Ibn Butlan

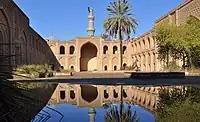

Ibn Buṭlān was the favourite student of ibn al-Ṭayyib, a Church of the East leader, priest, and polymath, at al-ʿAḍudī Hospital. He taught him about philosophy and medicine. He instructed him in the works of Galen, Aristotle, and Hippocrates – additionally in those of Porphyry, Themistius, Pedanius Dioscorides, and more contemporary Arab physicians like ibn al-Khammār, Ibn Zurʿa, and Ḥunayn ibn Isḥāq. He also was educated about practical medical procedures in line with a new experimentation-based medical learning approach proposed by Persian physician Abu Bakr al-Razi. Ibn Buṭlān studied in the al-Karḫ district of Baghdad, in which many Christians lived and also received an ecclesial education from his teacher, who is considered the most important exegete of Christian Arabic literature. He became a priest, taking up the name upon his ordination. It is claimed by al-Qifṭī and by Ibn Abī Uṣaibiʿa that he also was a student of Abū 'l-Ḥasan al-Ḥarrānī, a Sabian physician and translator. Schacht and Meyerhof however find this claim doubtful as they argue he had been deceased prior to Ibn Buṭlān's birth, though in his own "Essay on Hot and Cold Remedies" Ibn Buṭlān states to have been in the presence of al-Ḥarrānī in Baghdad.